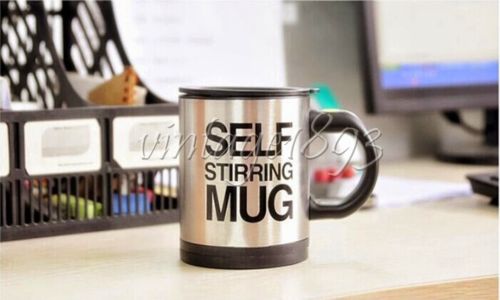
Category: mug